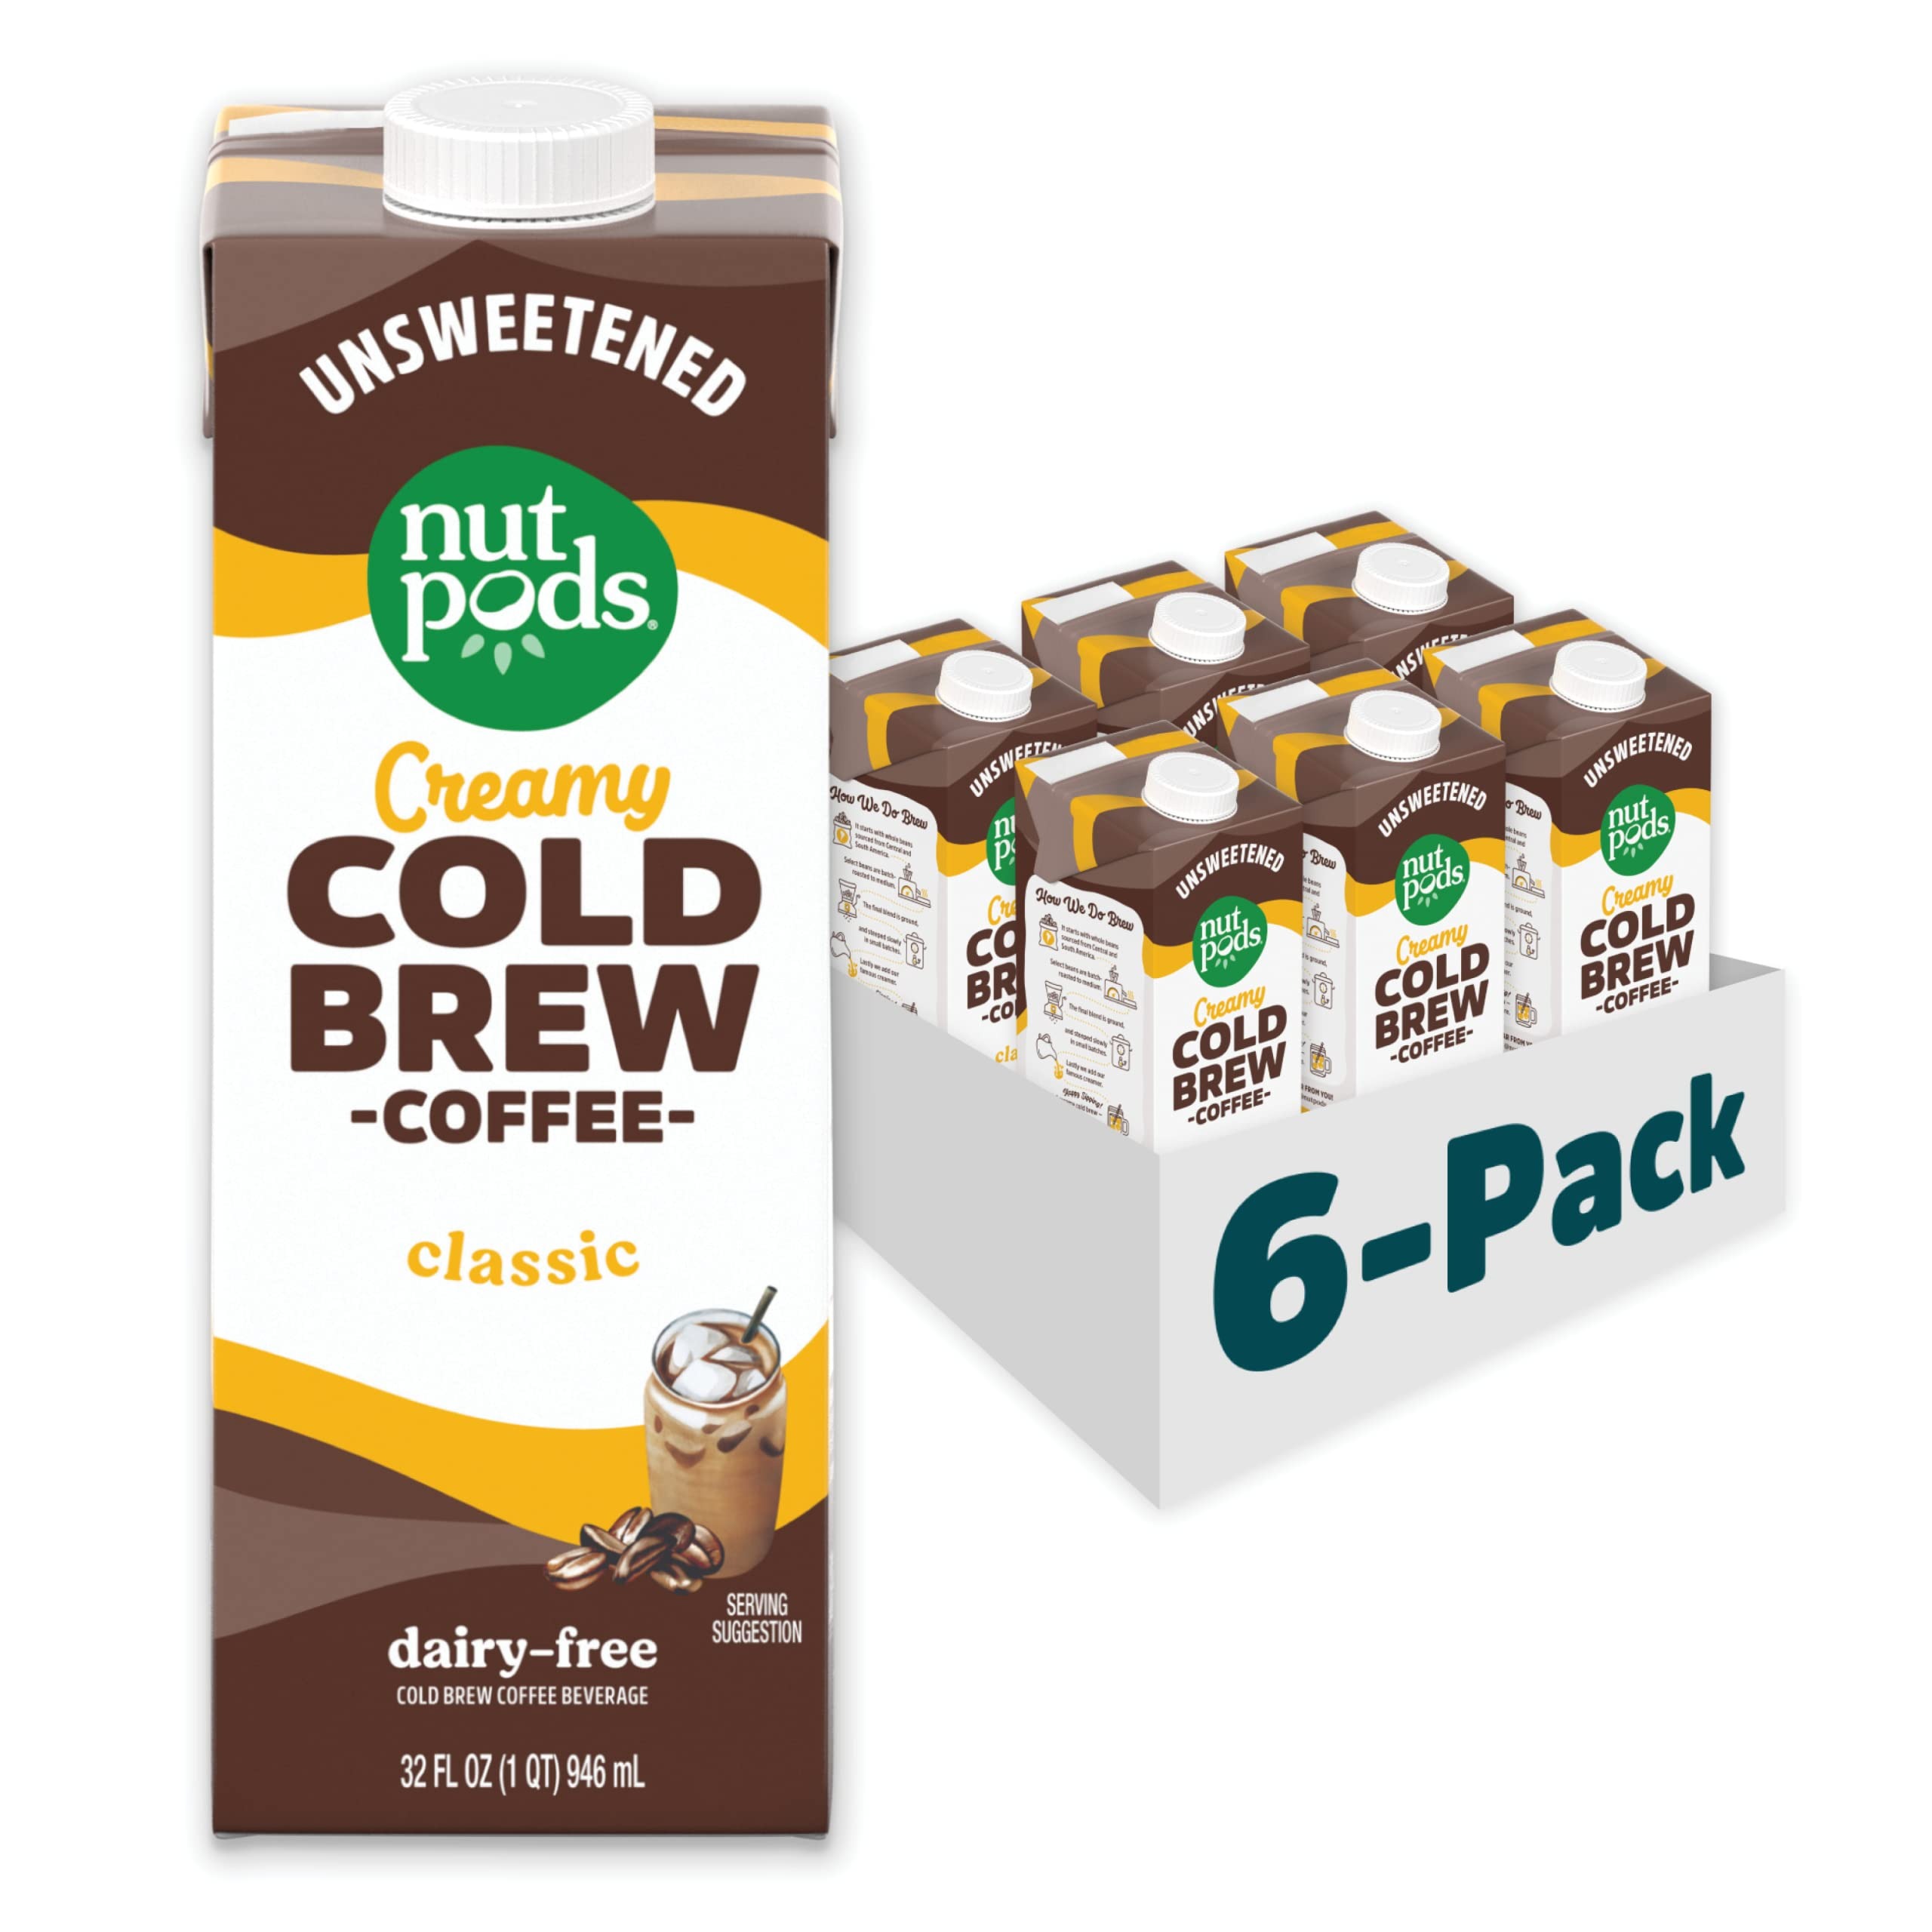
Item Name: nutpods Unsweetened Creamy Cold Brew Ready To Drink Coffee - Sugar Free Non Dairy Cold Brew Coffee - 50 calories, Gluten Free, Non-GMO, Vegan, Kosher, 32 fl oz (6-Pack)
Bullet Point 1: Refreshing and flavorful - Creamy Cold Brew brings together robust cold brewed coffee and the nutpods creaminess you know and love! Enjoy our Original dairy-free creamer perfectly combined with the rich flavor of cold brew.
Bullet Point 2: Zero Sugar Per Serving - nutpods Creamy Cold Brew is mixed with our Original creamer made from almonds & coconuts with only 60 calories and zero grams of sugar per serving.
Bullet Point 3: Whole 30 Keto Creamer with Cold Brew – nutpods Creamy Cold Brew is perfect for those who follow Whole 30, keto, WW, paleo, plant-based, vegan, vegetarian, lactose-free, and/or diabetic diets.
Bullet Point 4: Whole 30 Keto Creamer with Cold Brew – nutpods Creamy Cold Brew is perfect for those who follow Whole 30, keto, WW, paleo, plant-based, vegan, vegetarian, lactose-free, and/or diabetic diets.
Bullet Point 5: Long Shelf Life – Our Creamy Cold Brew comes as a package of 32oz shelf-stable containers that are perfect for the storing in the pantry until opened. Enjoy our delicious Creamy Cold Brew today!
Value: 192.0
Unit: Fl Oz

Price: 5.99